Citroën

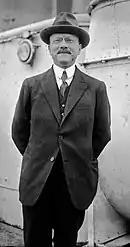
André Citroën

Citroën had a successful six-year stint working with Mors between 1908 and the outbreak of World War I. He built armaments for France during the war, but he realized that unless he planned ahead, he would have a modern factory without a product afterward.